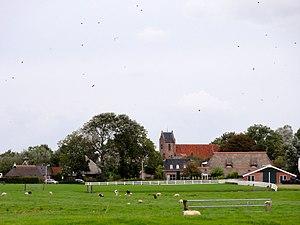
Oostrum est un village de la commune néerlandaise de Noardeast-Fryslân, situé dans la province de Frise.